Albela (1951 film)

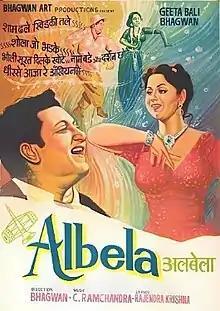

Albela is a 1951 Bollywood musical comedy film directed by and starring Bhagwan Dada and Geeta Bali.